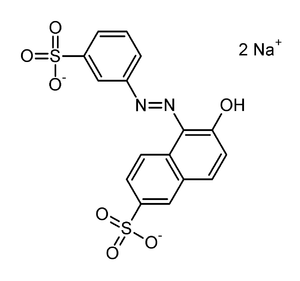
L'orange GGN, ou orange d'alpha-naphtol, est un colorant orangé anciennement utilisé comme colorant alimentaire jusqu'à ce que l'on découvre sa toxicité. Il est interdit en Europe depuis le 1ᵉʳ janvier 1978. C'est un isomère du jaune orangé S, et est issu de la chimie du pétrole.